Belgrade City Library

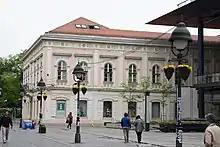
Belgrade City Library, view from Knez Mihailova Street

Belgrade City Library (" (BGB)") is a public library in Belgrade, the capital of Serbia. It is a parent library for more than a dozen municipal libraries and their branches. It is also the largest lending library in Serbia. It is located in the center of the city, in the pedestrian zone of Knez Mihailova Street, next to the shopping mall.